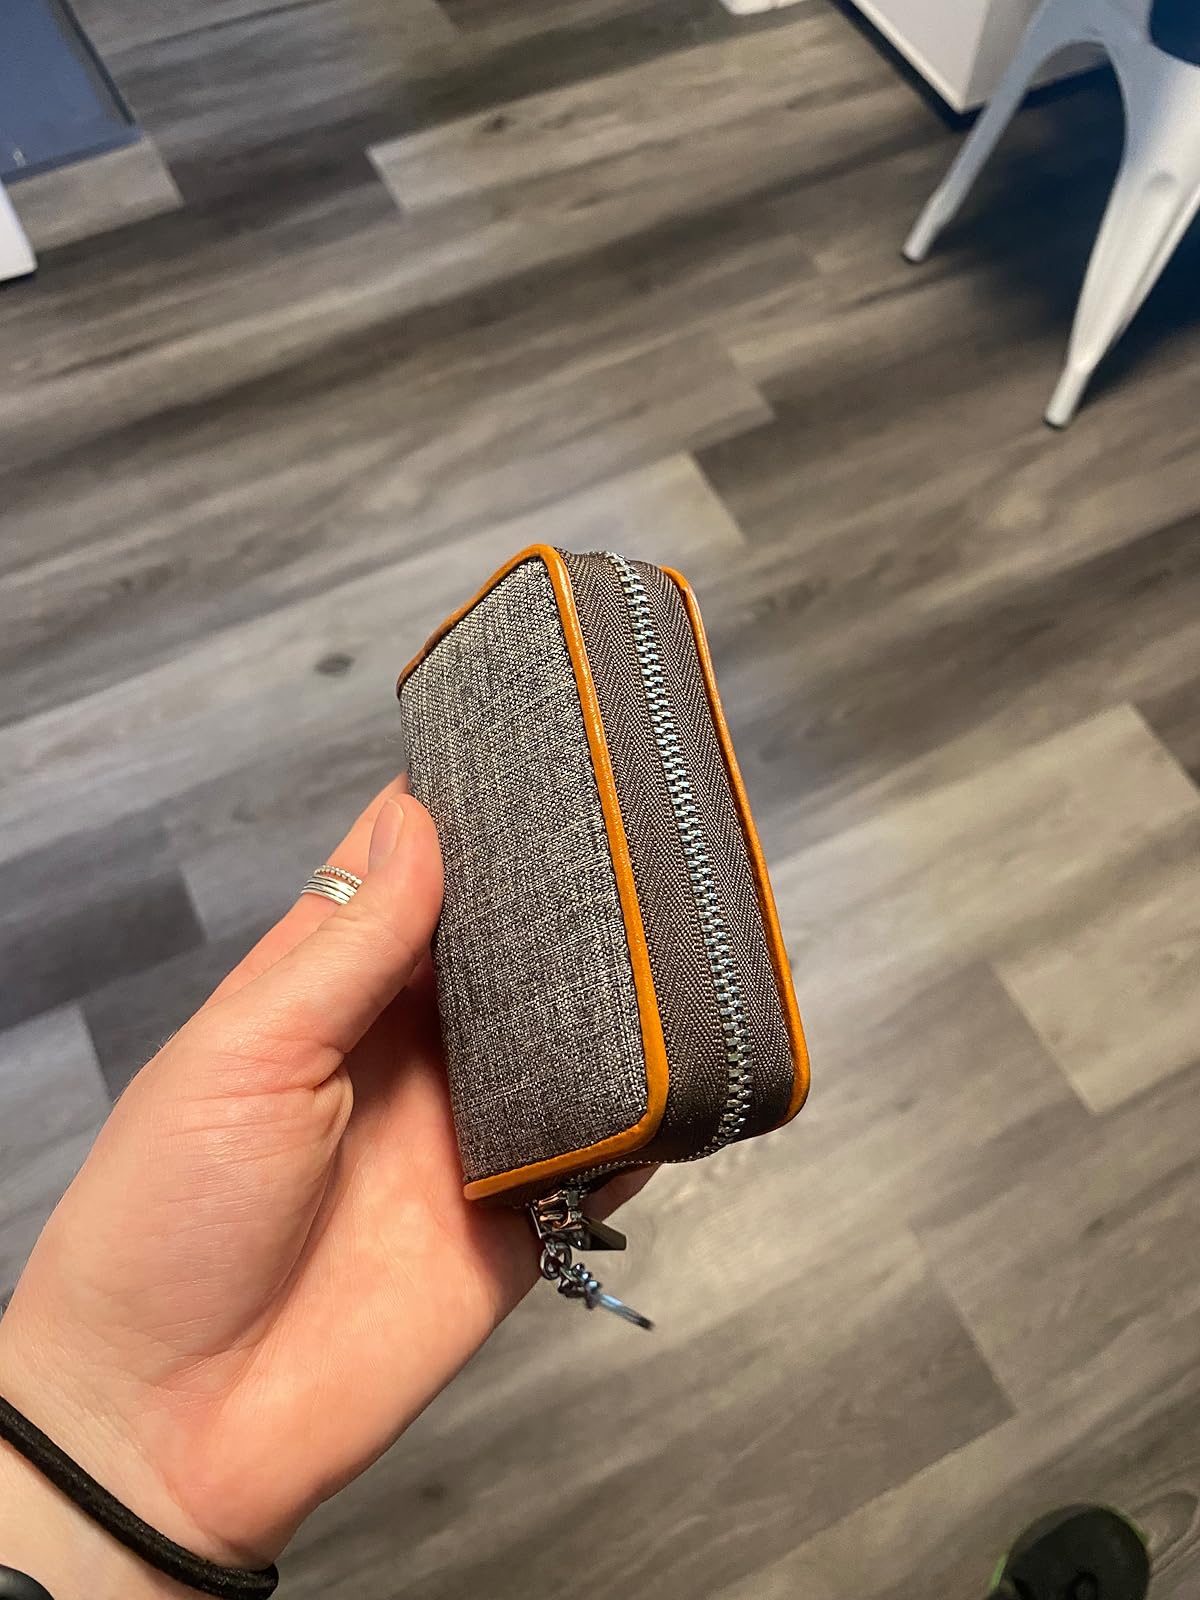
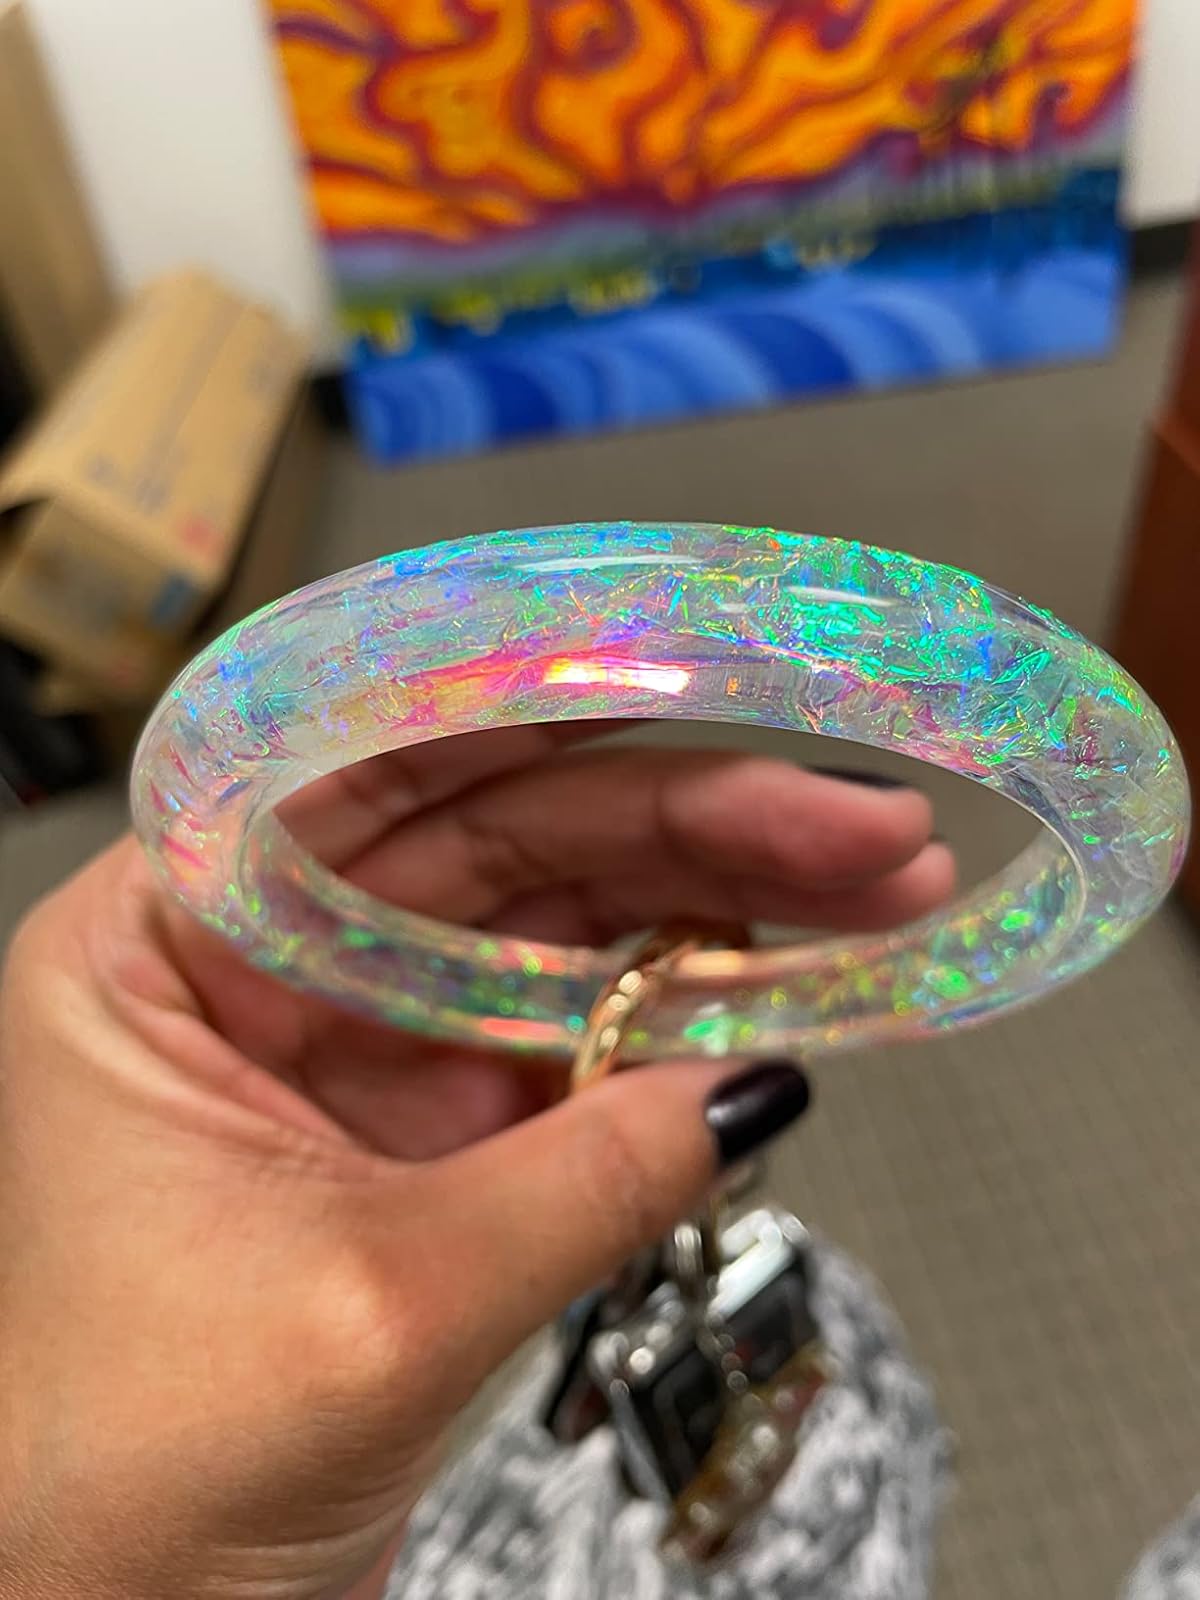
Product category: accessories_keychain
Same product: no